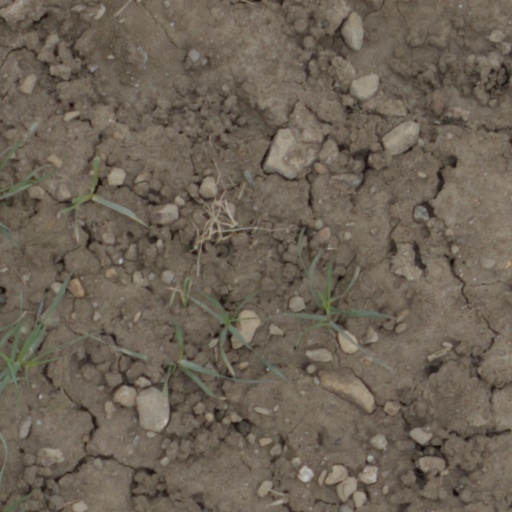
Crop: wheat